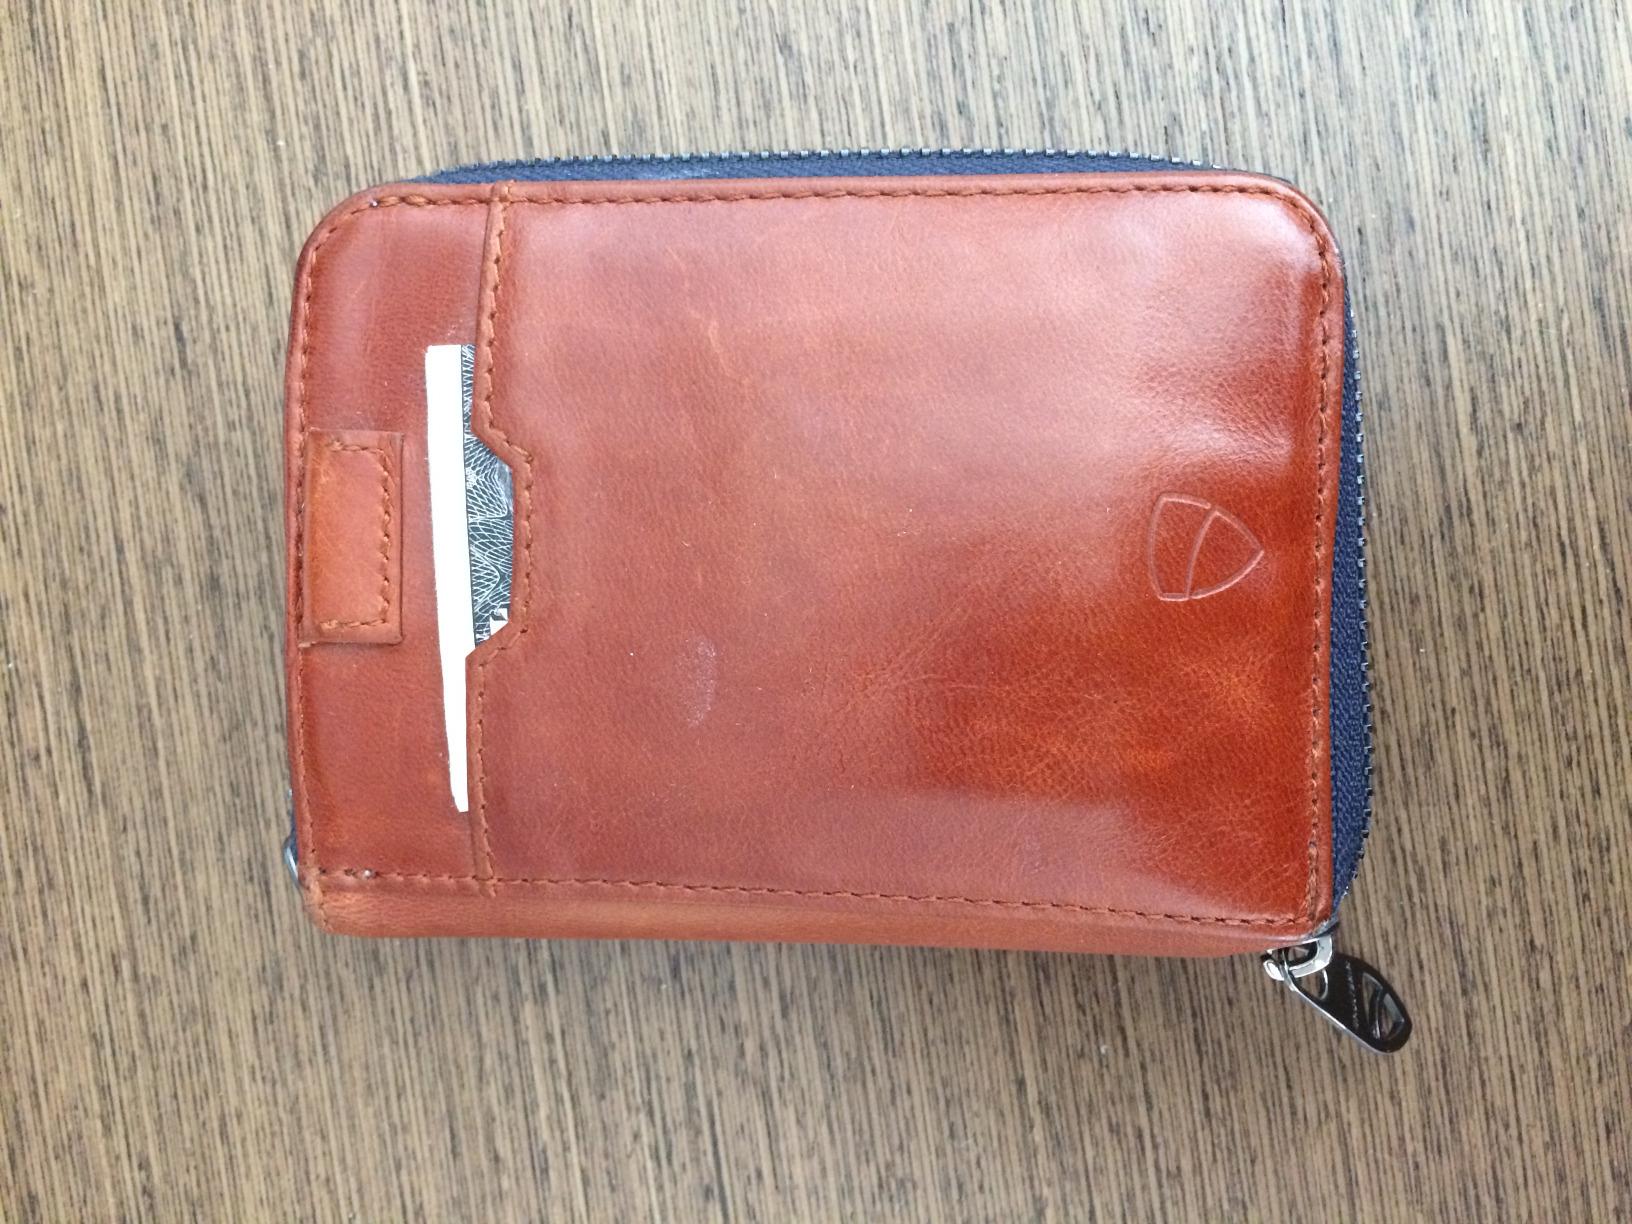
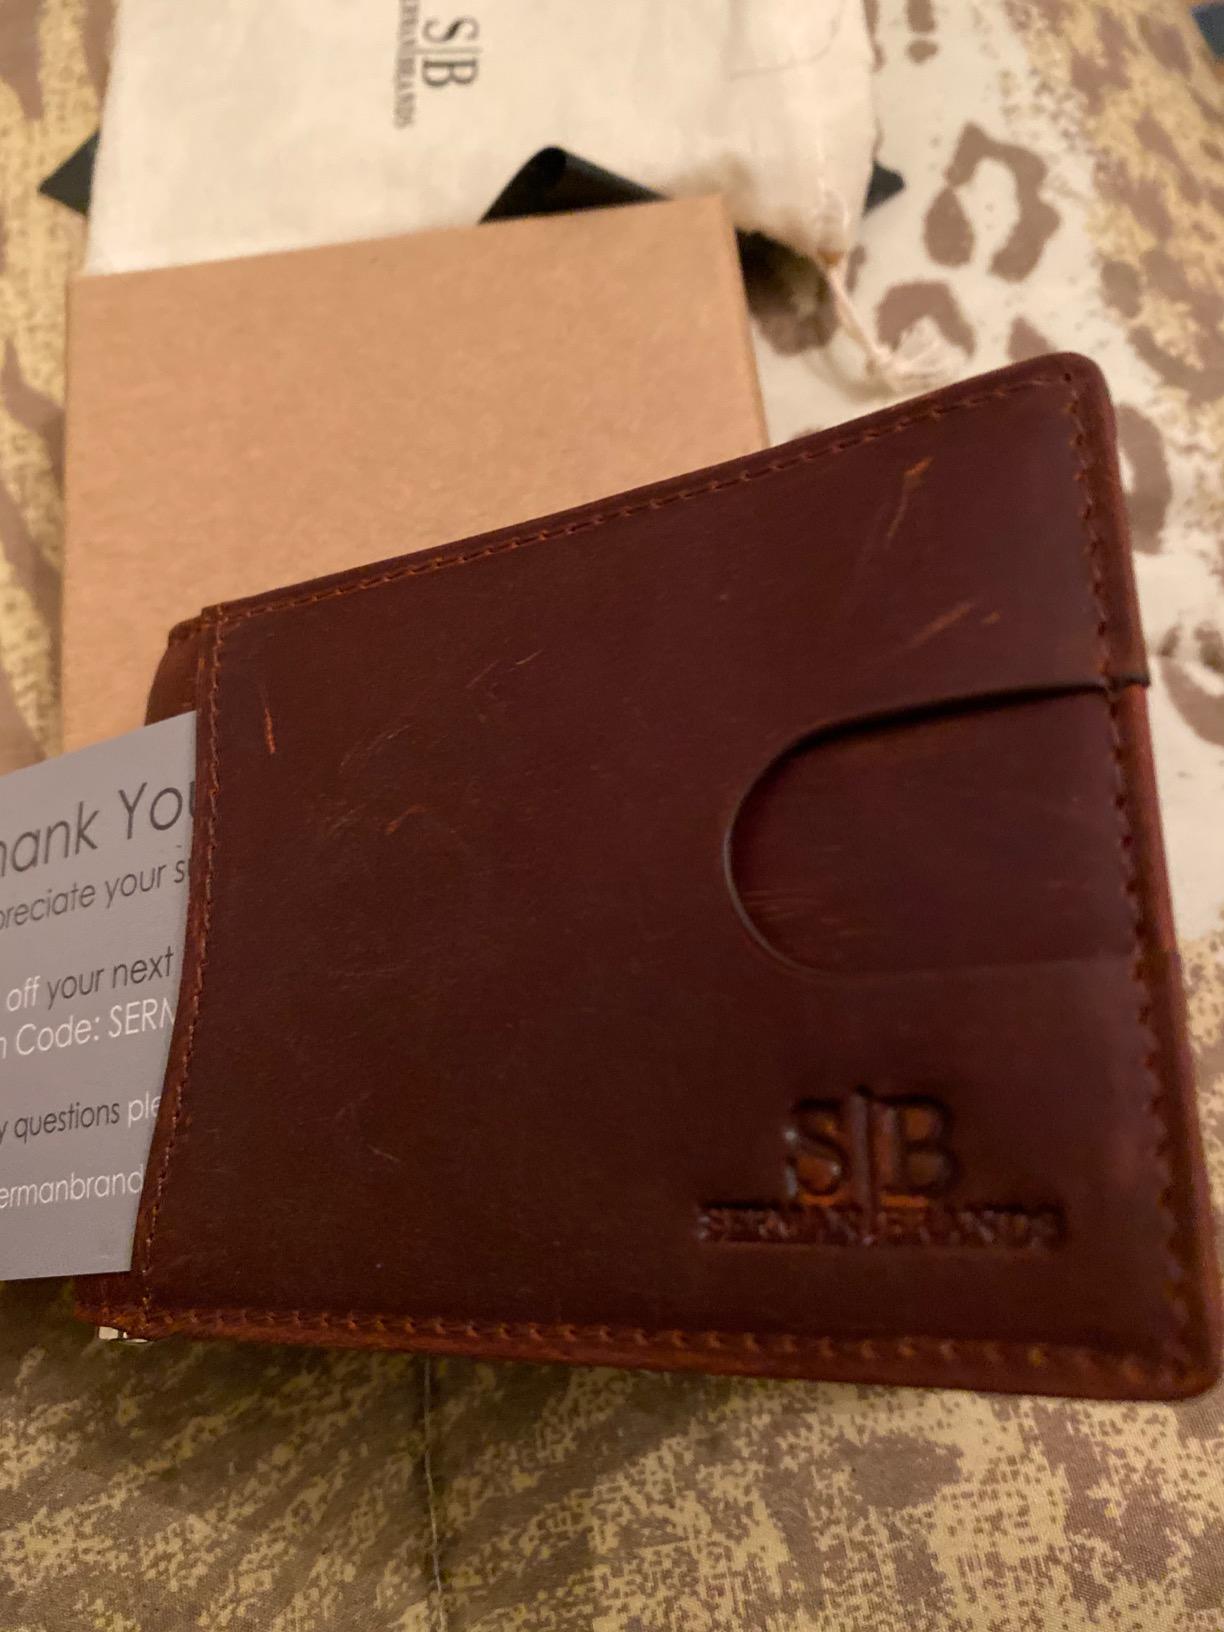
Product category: accessories_wallet
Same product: no